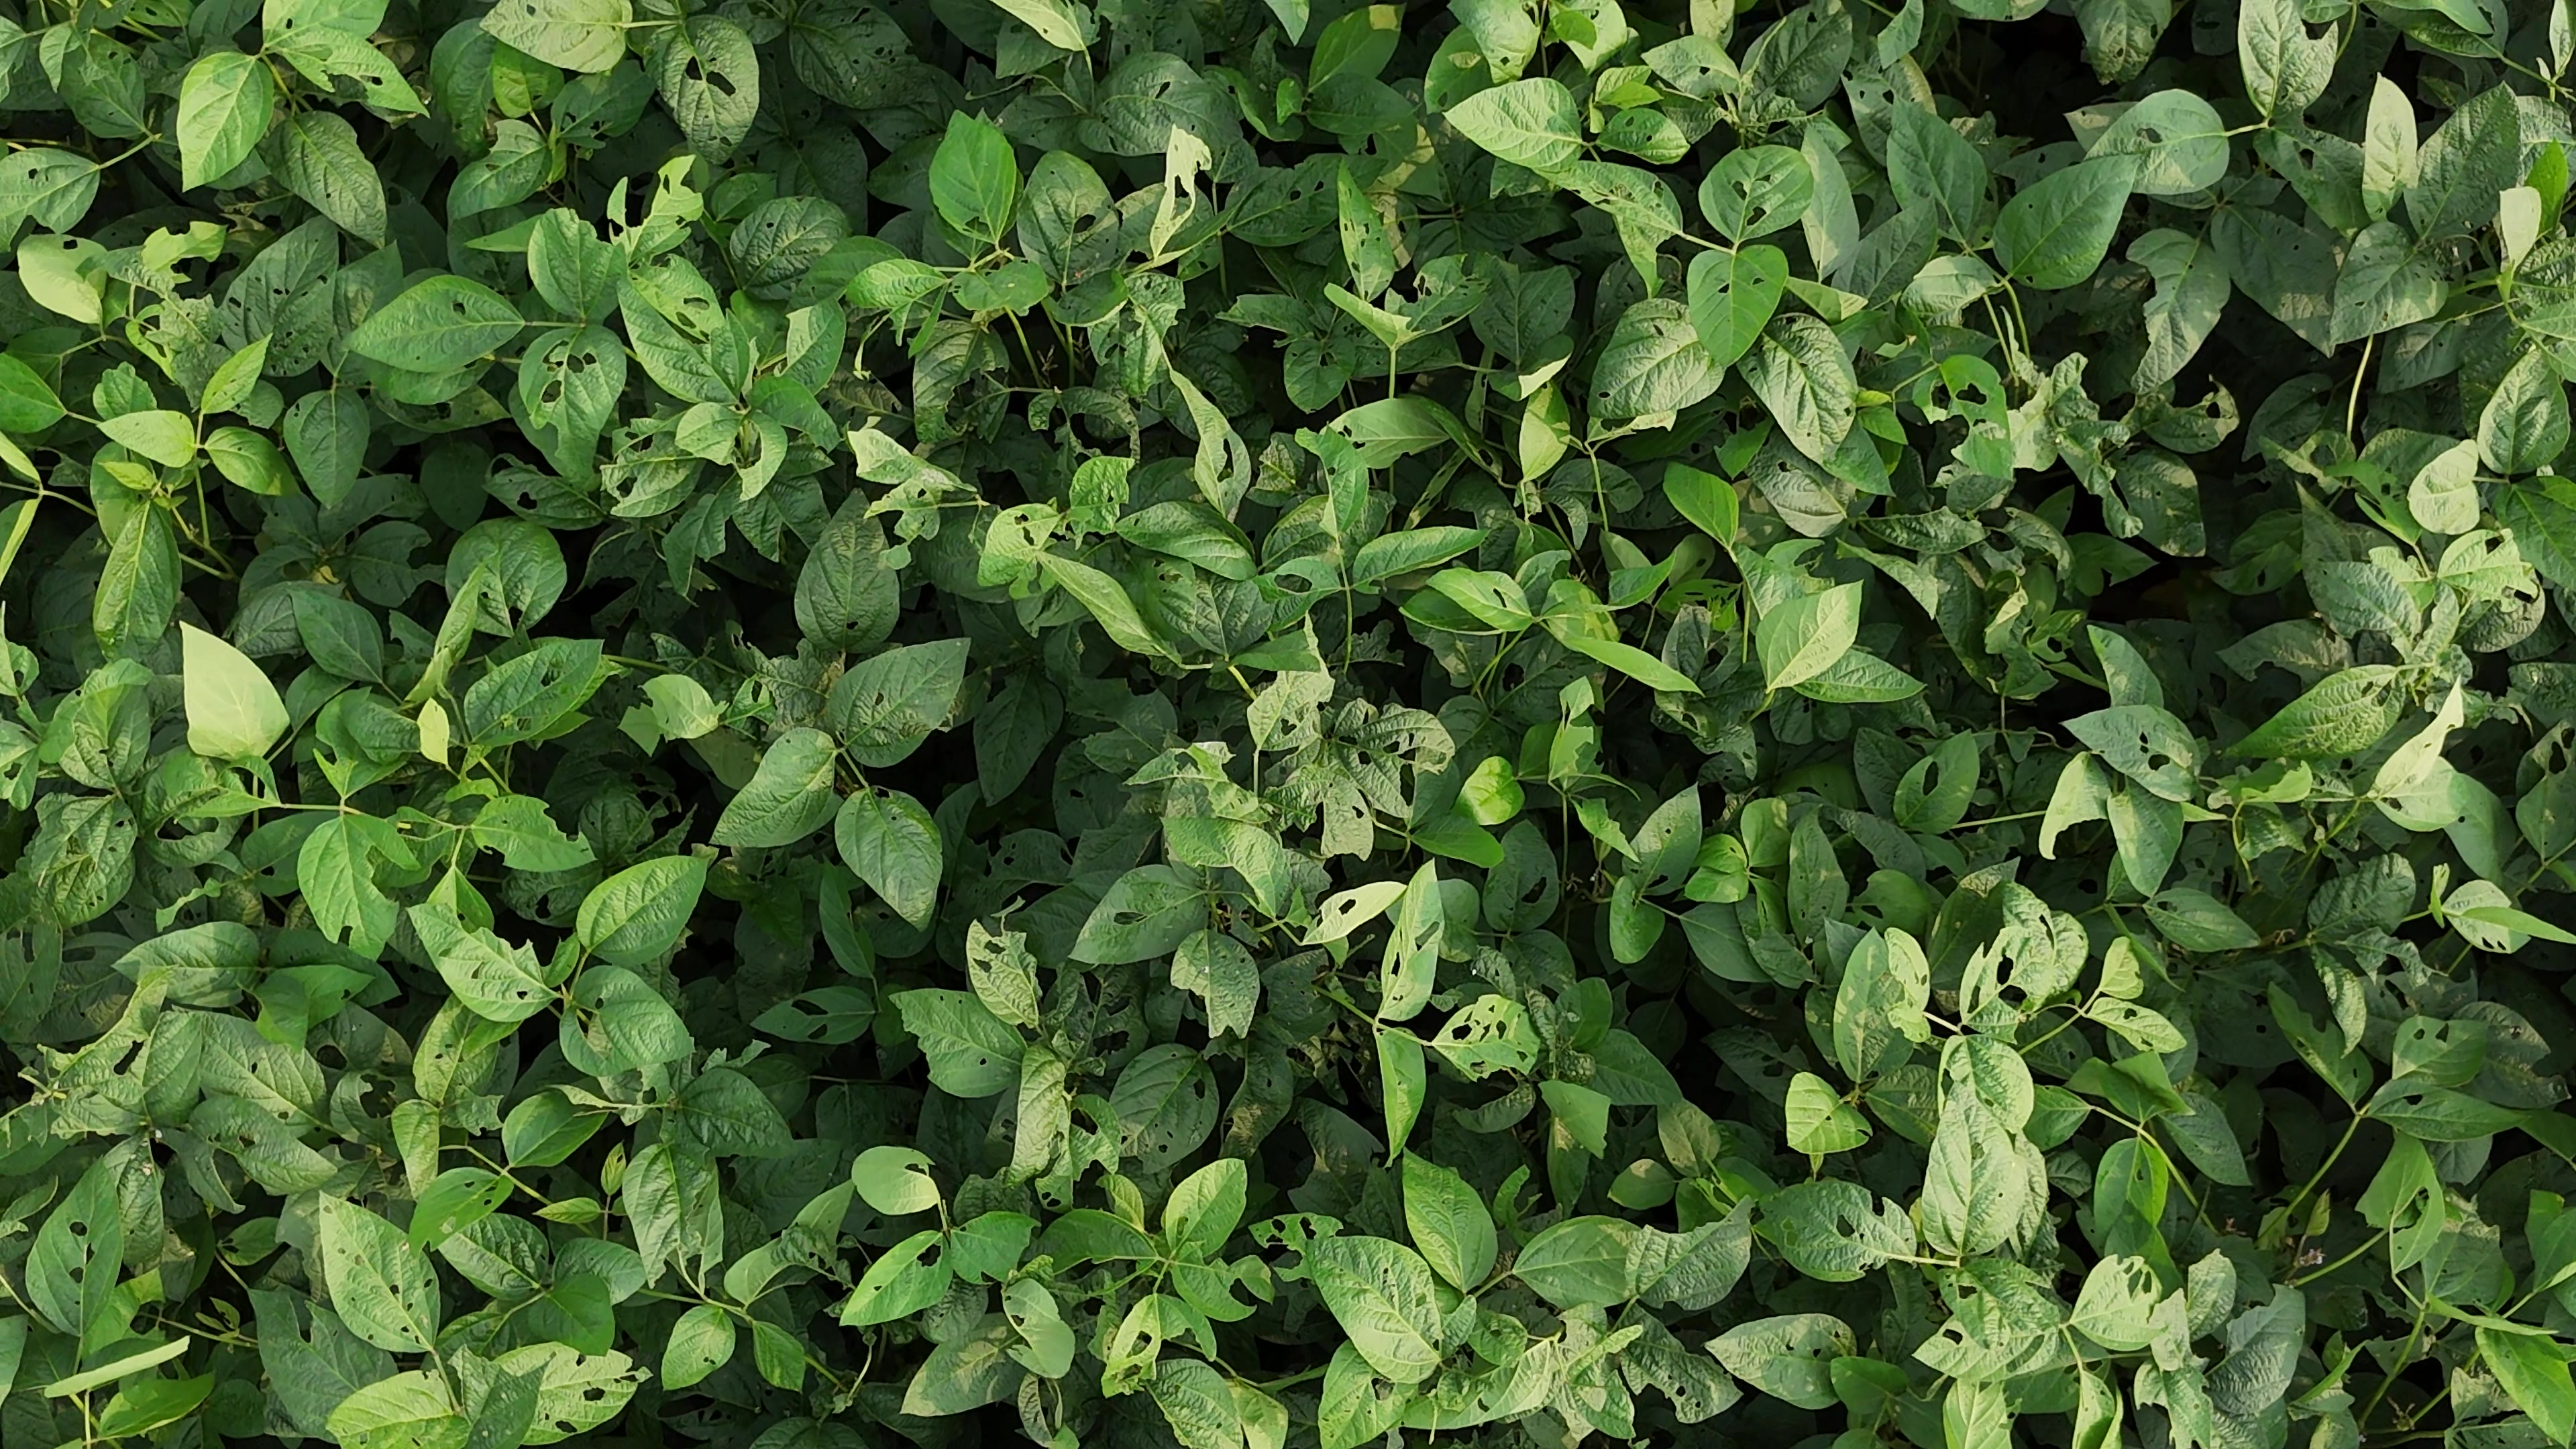
Label: Semilooper_Pest